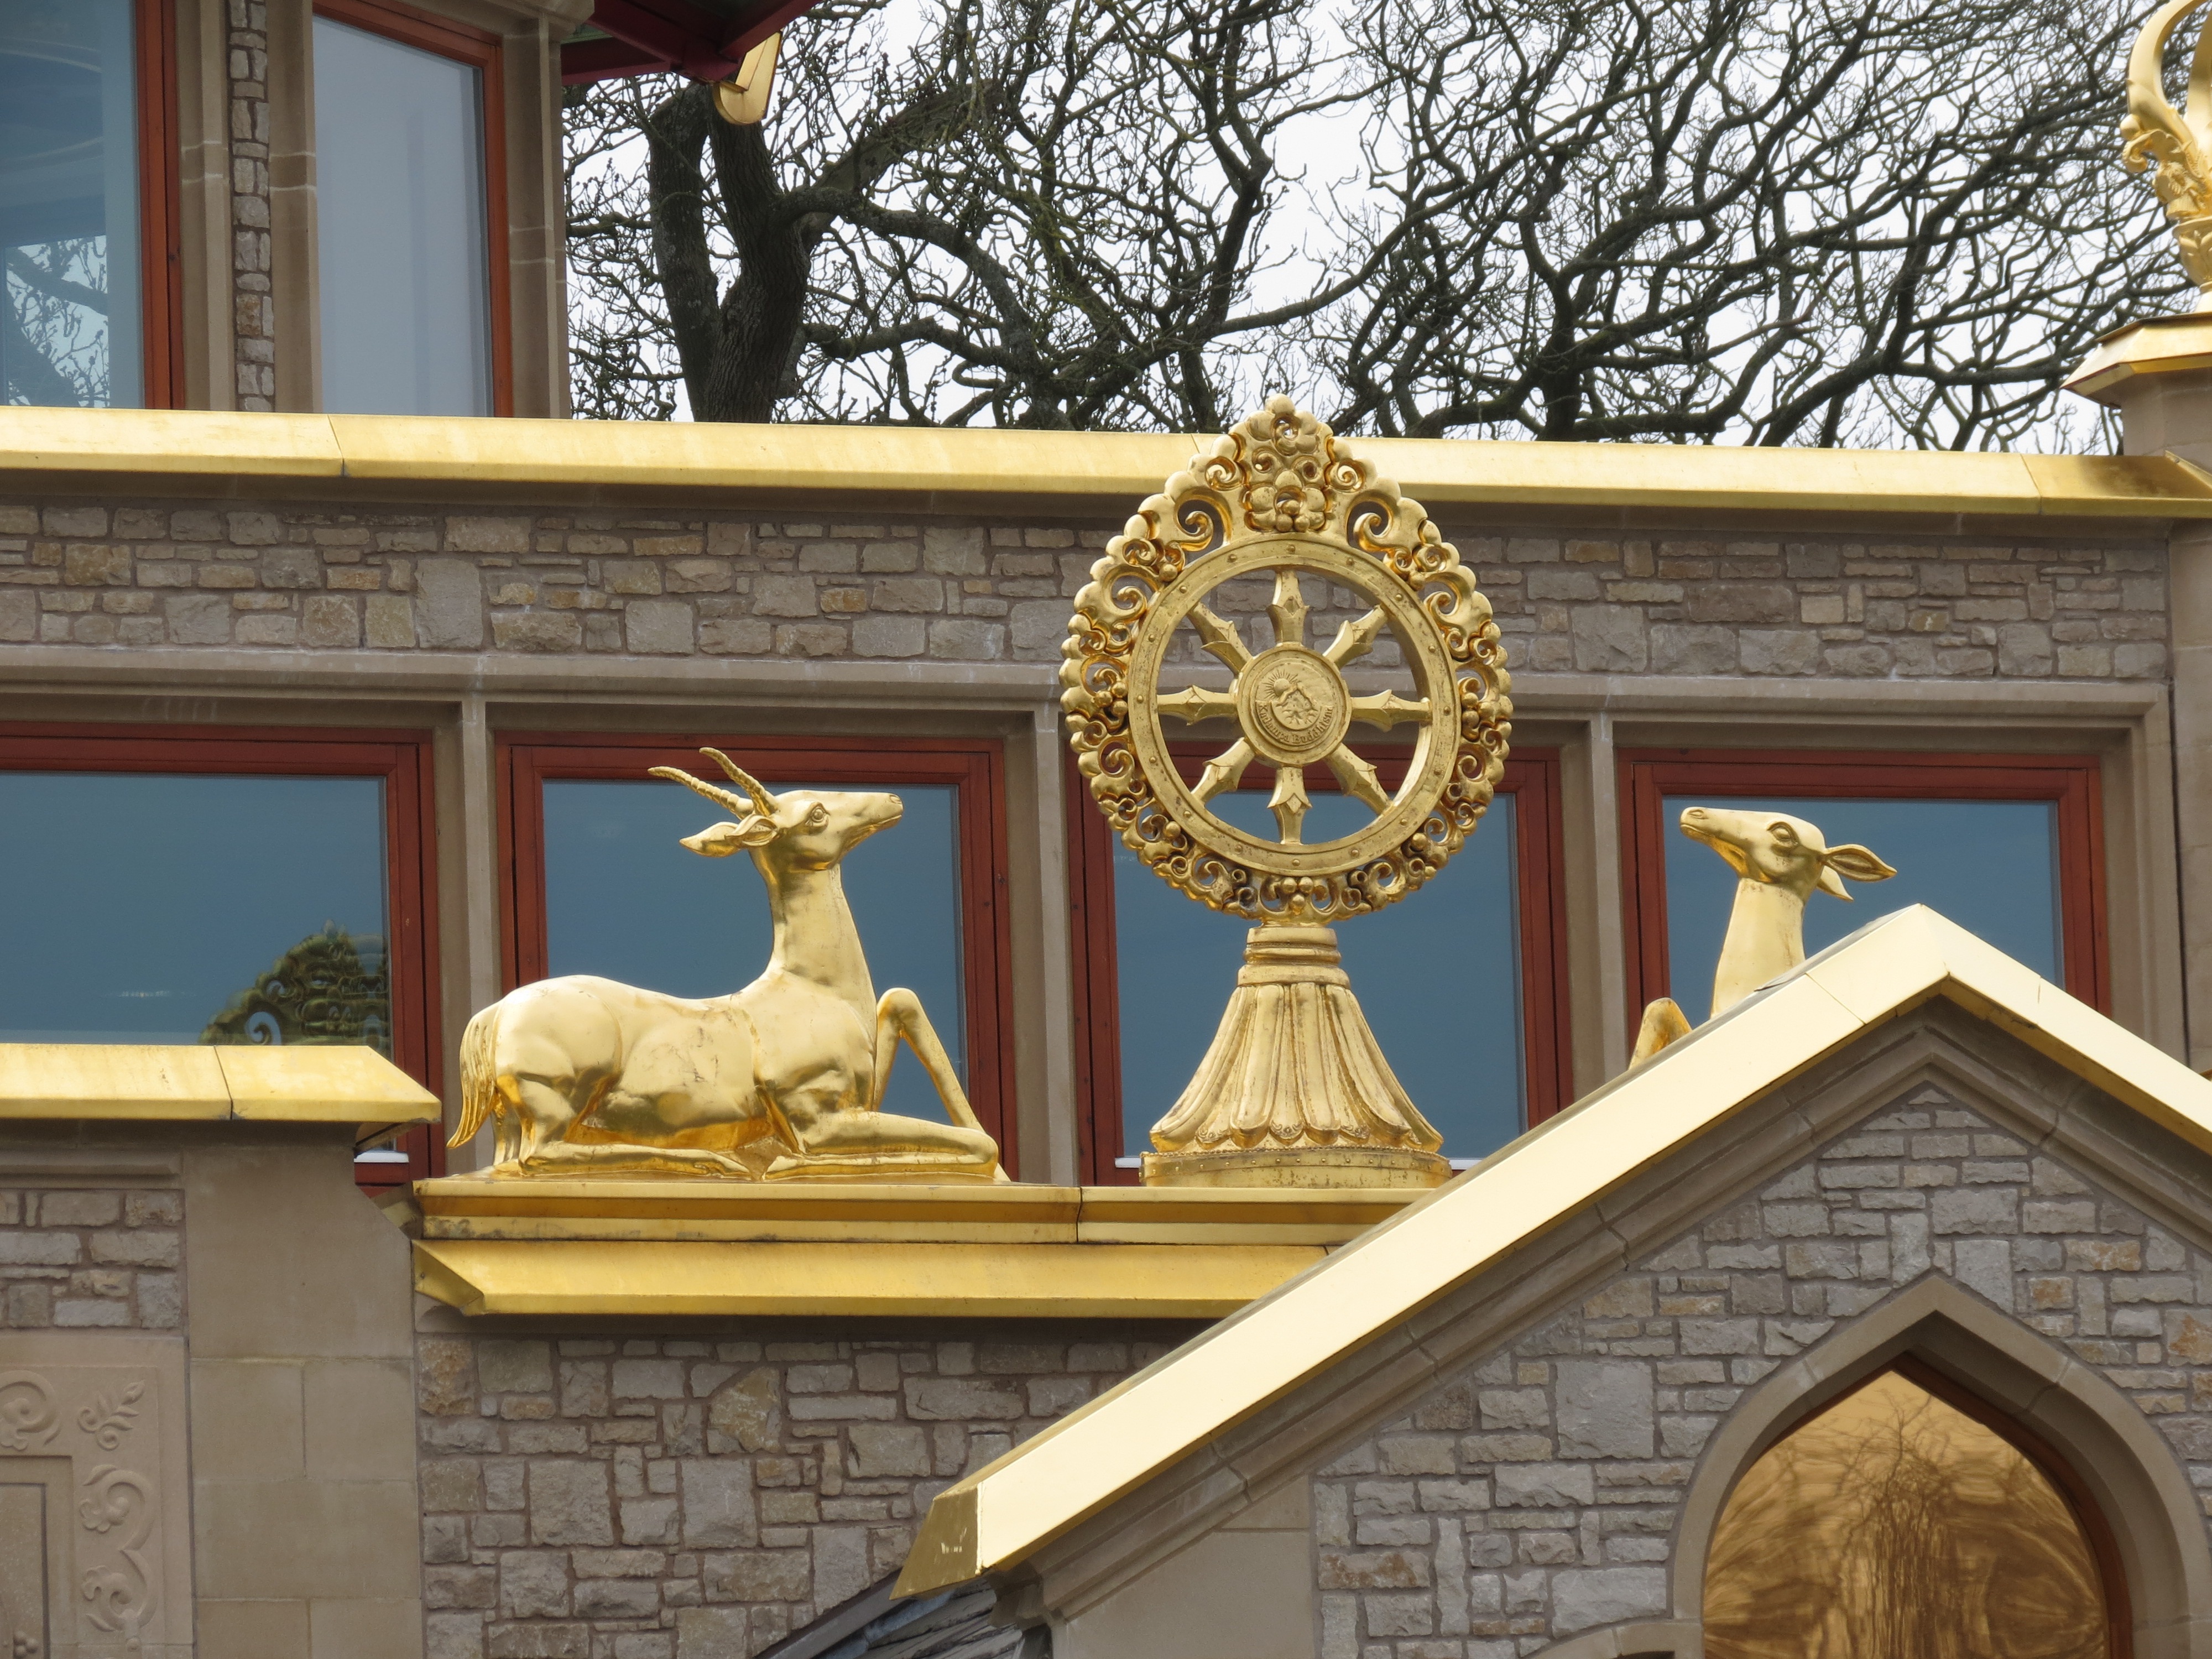
architecture, wheel, palace, home, monument, statue, buddhist, buddhism, religion, facade, chapel, place of worship, spiritual, temple, monastery, shrine, buddha, culture, carving, wat, spirituality, dharma, ancient history, dharma wheel